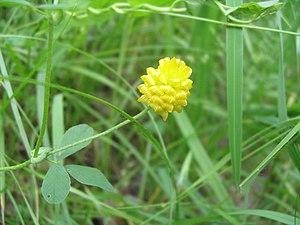
Description: Trifolium campestre Photo: Alain Jotterand, Lausanne (CH), talus de route, 19.5.2006
Le trèfle couché ou trèfle champêtre est une espèce du genre trèfle aux fleurs jaune doré.